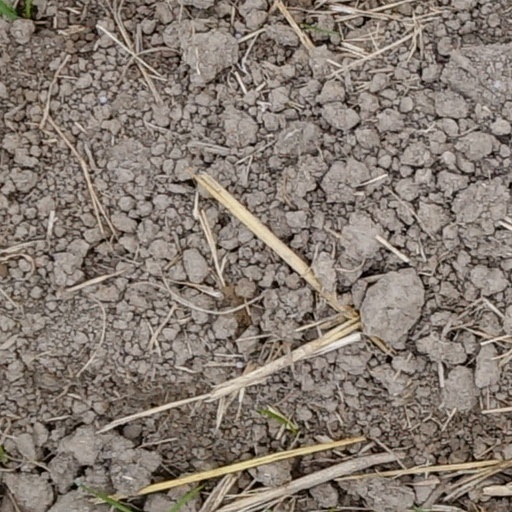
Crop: wheat